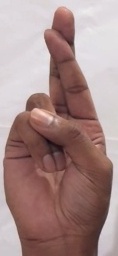
ASL sign: R